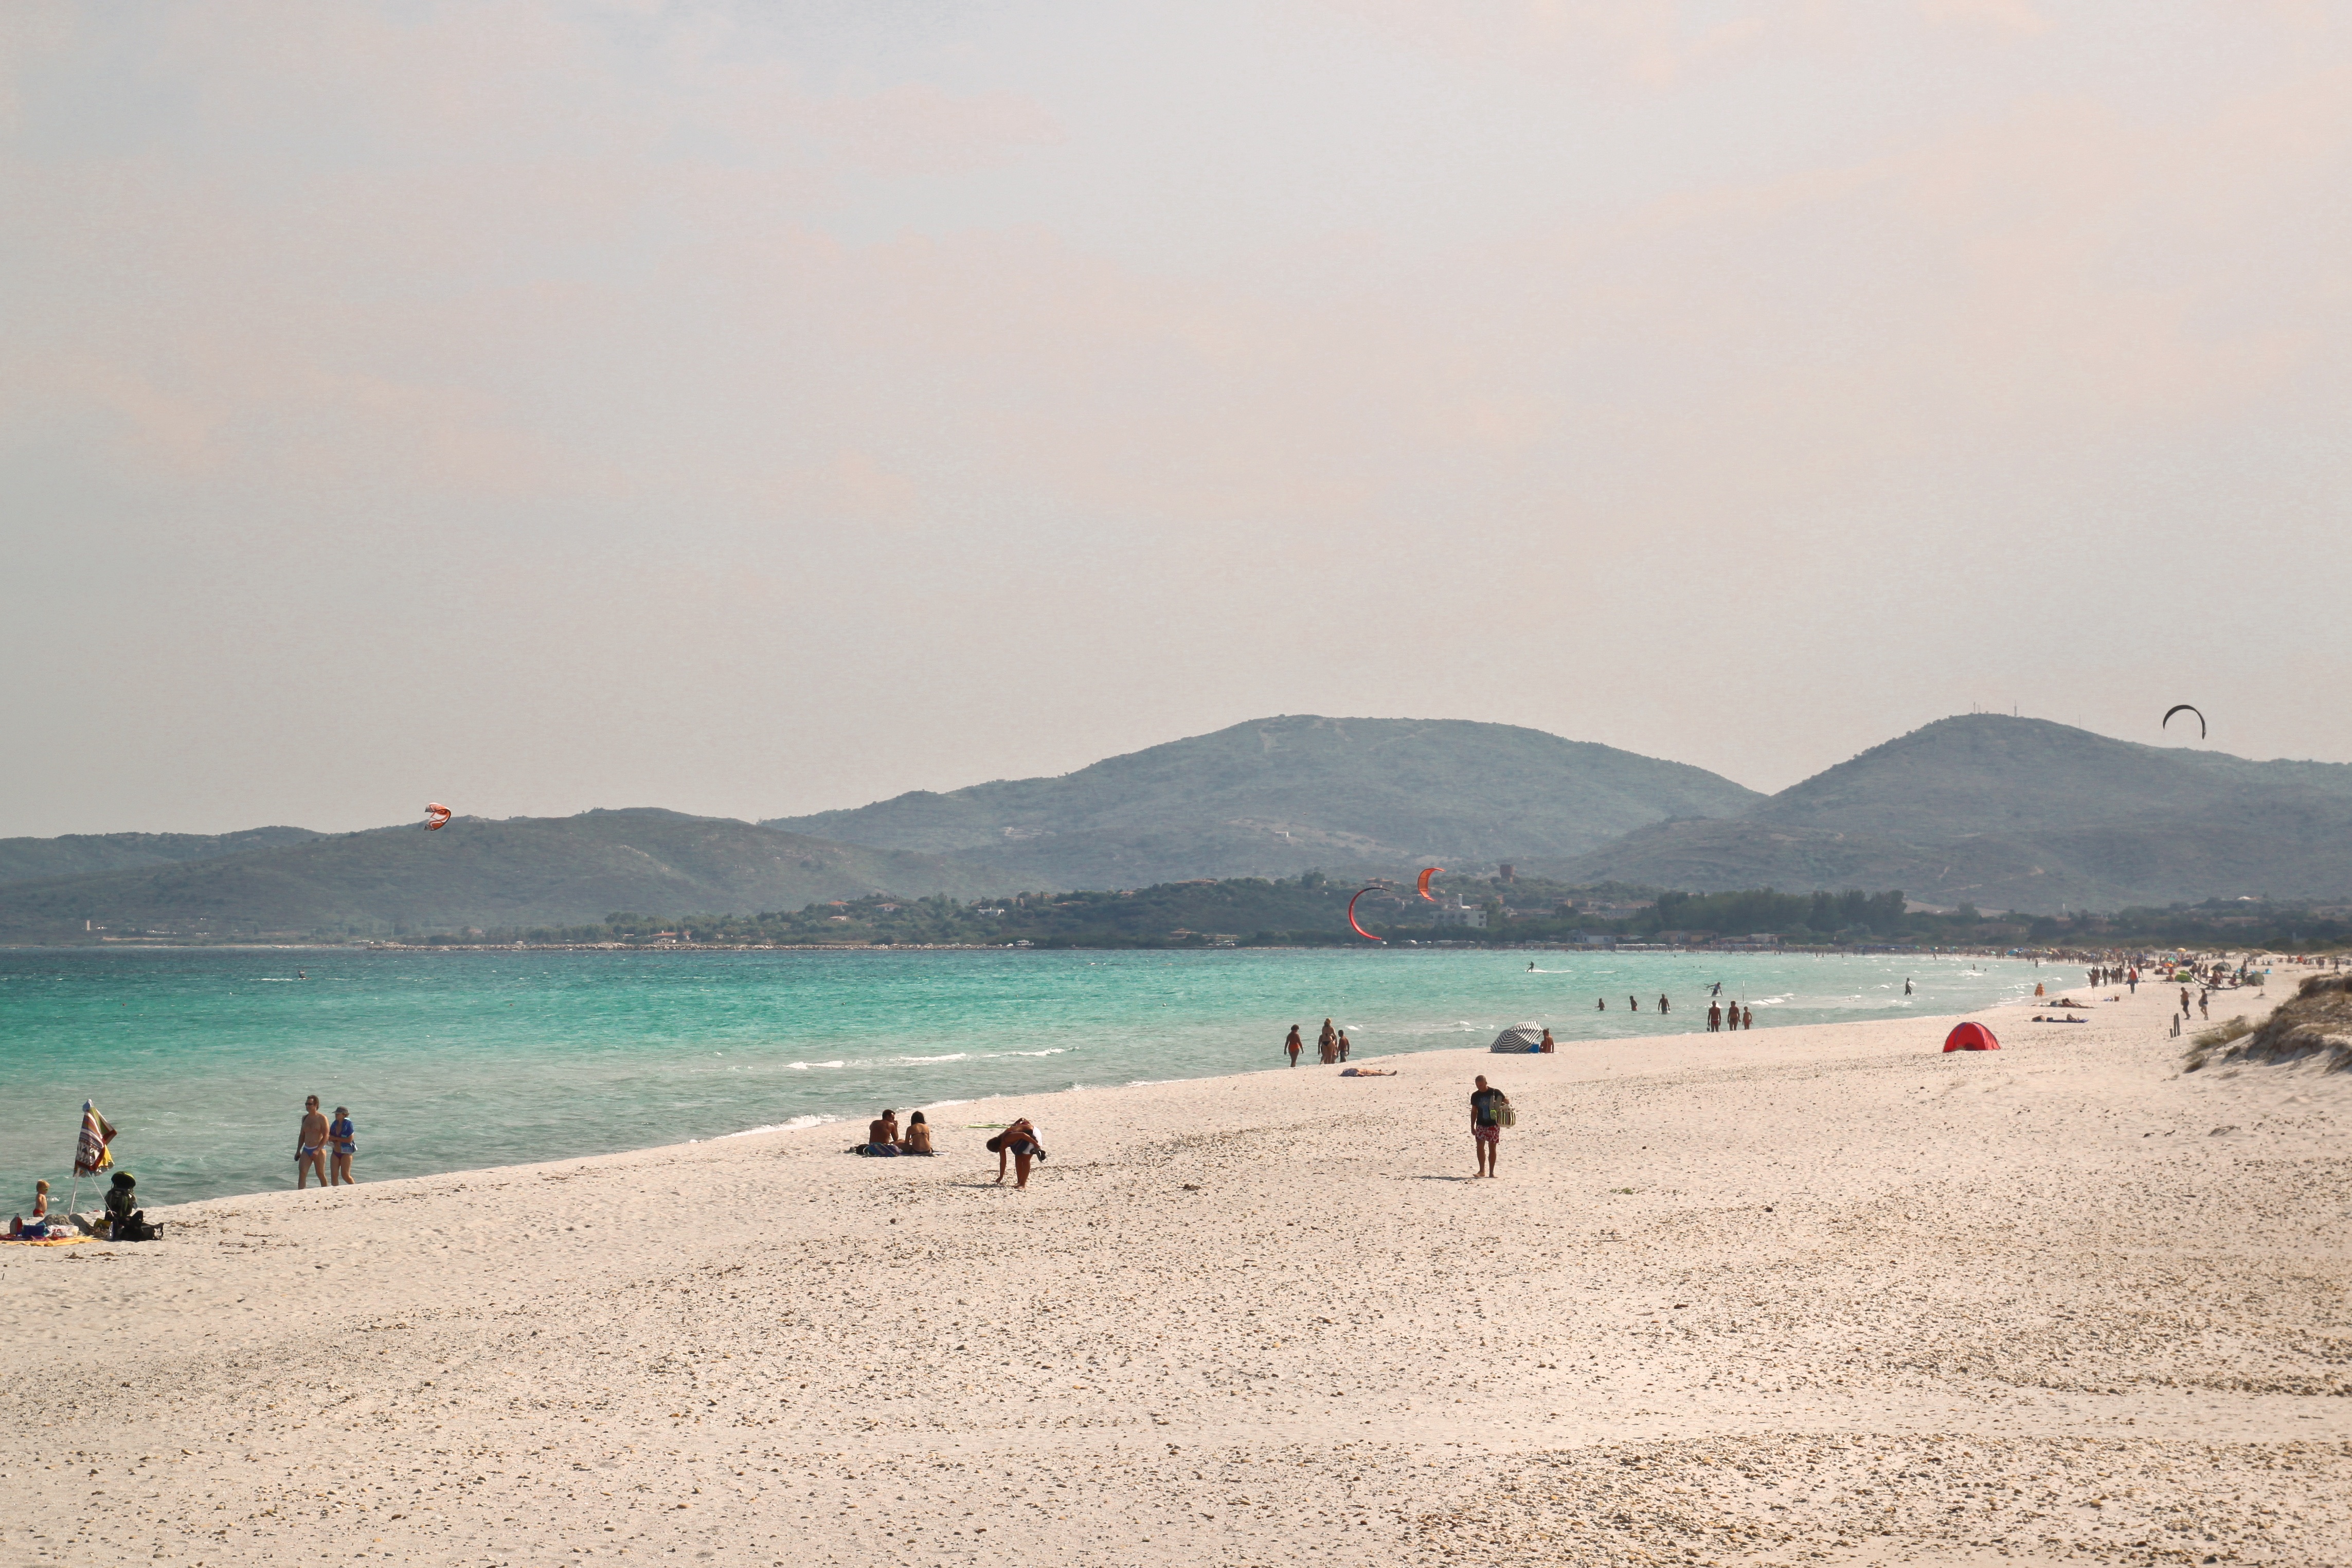
beach, sea, coast, sand, ocean, shore, wave, vacation, bay, body of water, cape